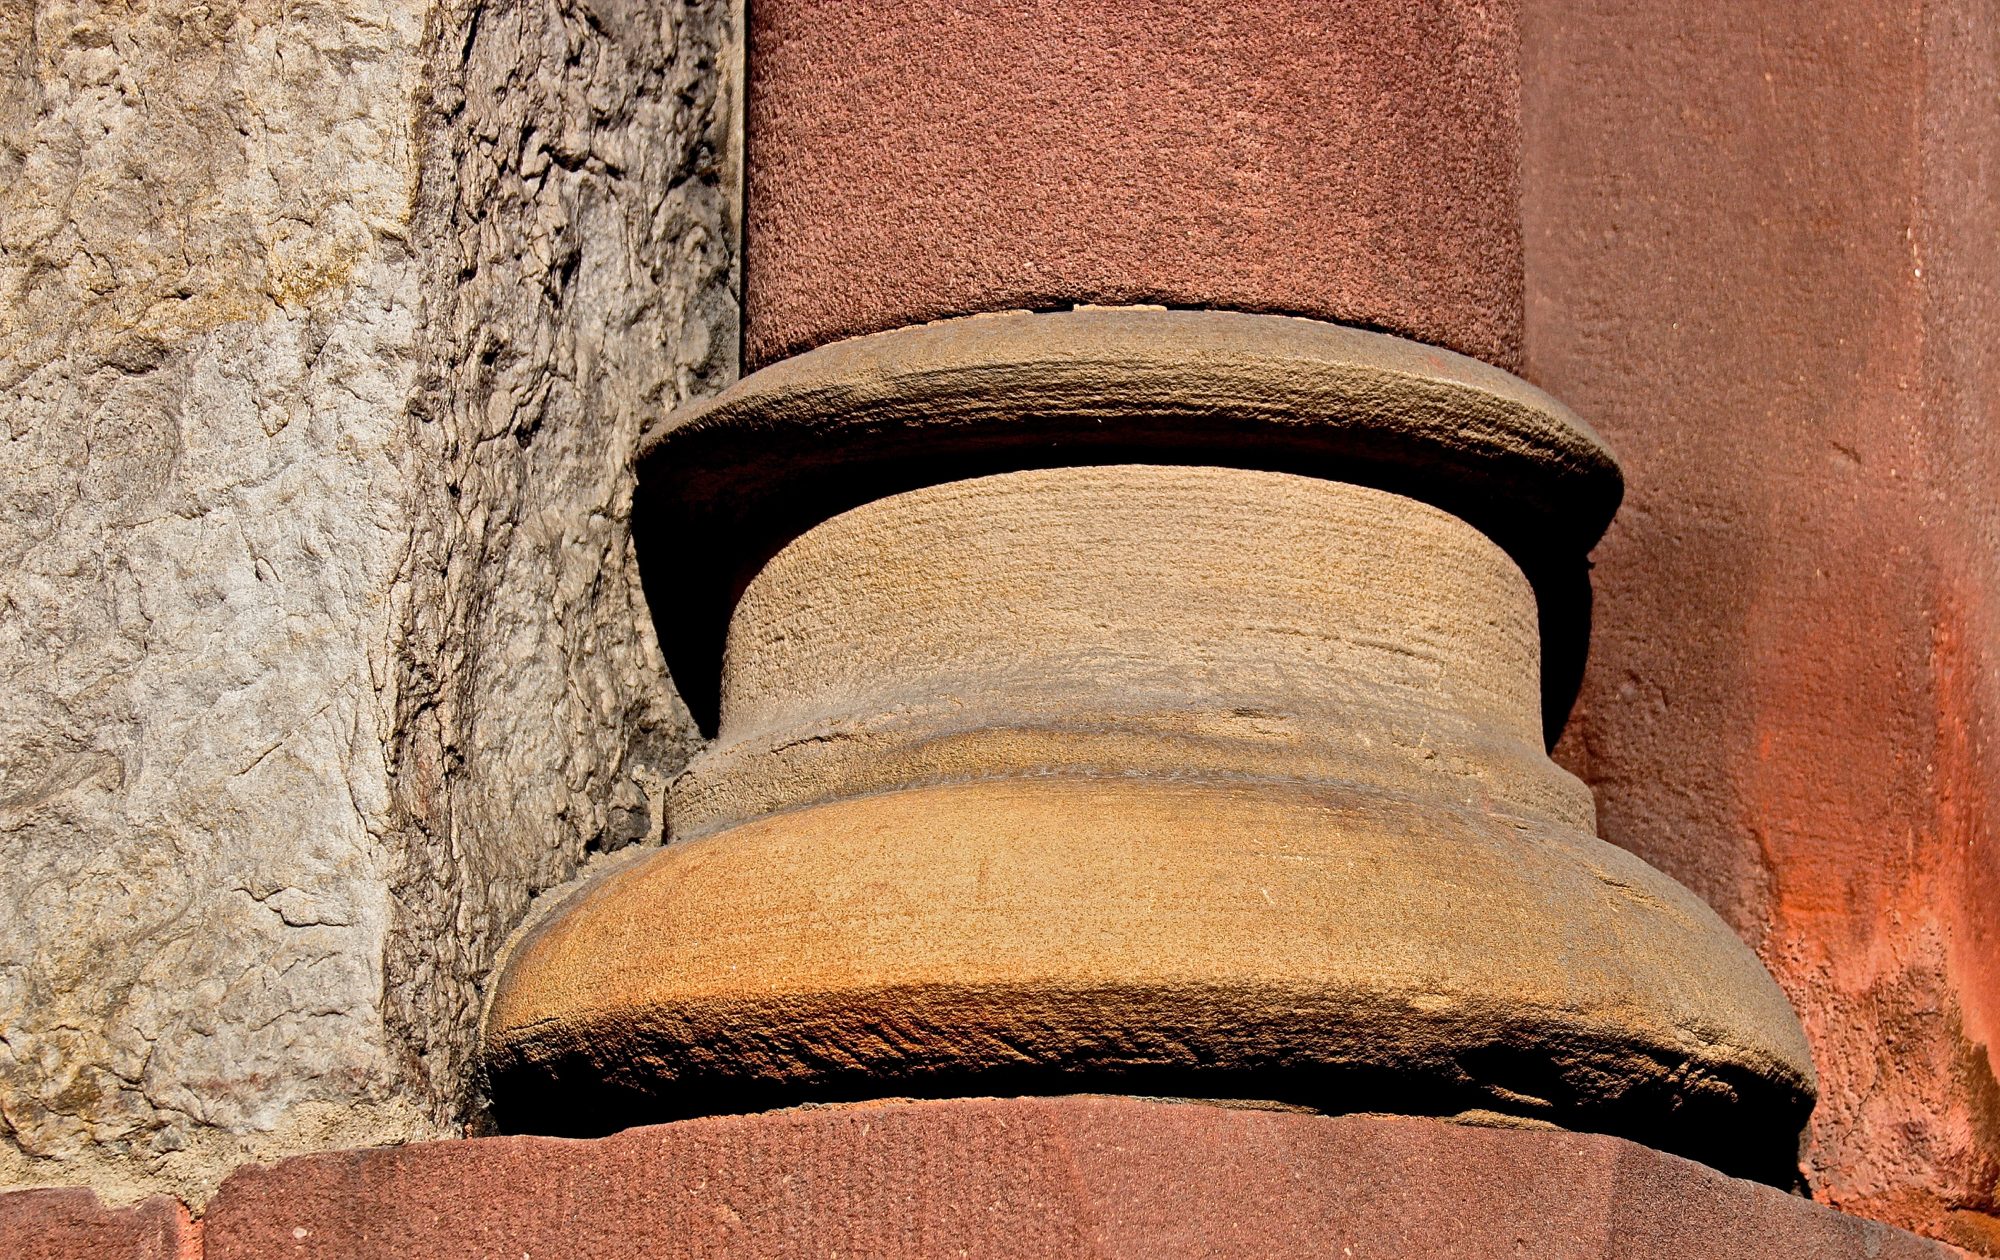
architecture, wood, wall, arch, pillar, column, brick, material, temple, carving, strength, odc, ancient history